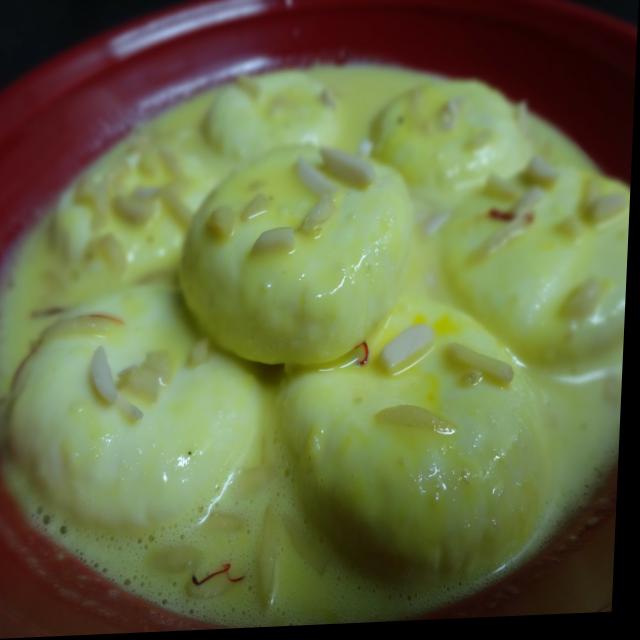
Dish: ras_malai